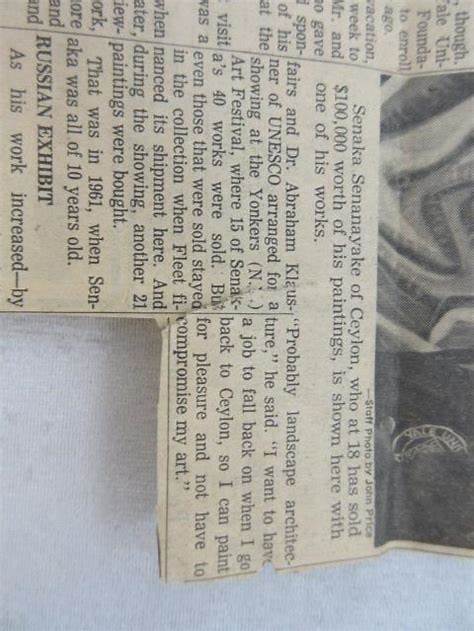
Waste category: paper